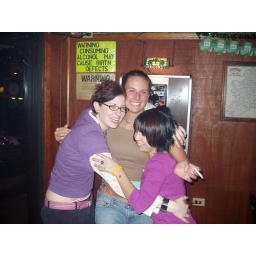
read yellow sign in background....EXACTLY